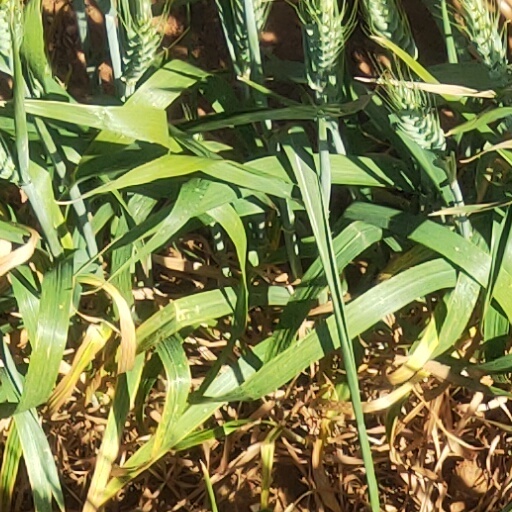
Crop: wheat